Sjøli Church

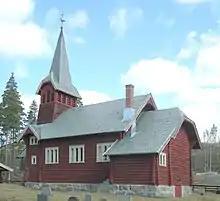
View of the church

Sjøli Church is a parish church of the Church of Norway in Rendalen Municipality in Innlandet county, Norway. It is located in the village of Sjølisand. It is the church for the Sjøli parish which is part of the Nord-Østerdal prosti (deanery) in the Diocese of Hamar. The brown, wooden church was built in a long church design in 1914 using plans drawn up by the architect Hans Jacob Sparre. The church seats about 110 people.